International Jazz Day

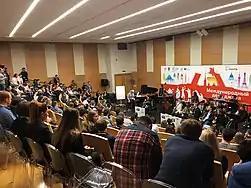
Student musicians and attendees participate in a big band workshop at the Mariinsky Theatre in Saint Petersburg, Russia, part of the International Jazz Day 2018 Global Host Celebration.

In October 2017, UNESCO announced the selection of St. Petersburg, Russia and Sydney, Australia as International Jazz Day Global Host Cities for 2018 and 2019, respectively. The 2018 celebration took place in St. Petersburg from April 28–30 and included education and performance programs at the Saint Petersburg State Jazz Philharmonic Hall and the Mariinsky Theatre. Russian saxophonist and bandleader Igor Butman served as Artistic Co-director along with UNESCO Goodwill Ambassador Herbie Hancock. The culminating All-Star Global Concert included performances by Till Brönner, Terri Lyne Carrington, Gilad Hekselman, Robert Glasper, Rudresh Mahanthappa, Danilo Pérez, Dianne Reeves and Lee Ritenour, among others.